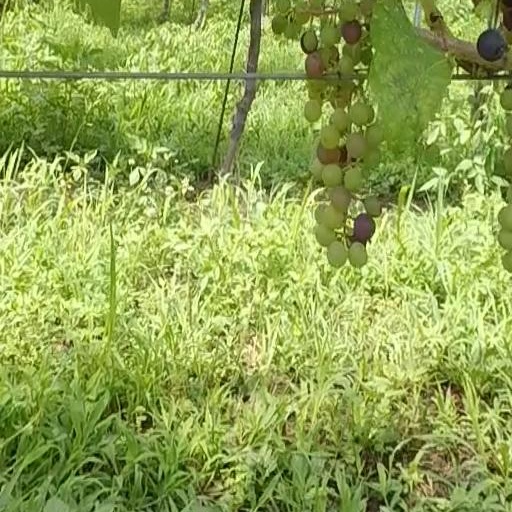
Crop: grape